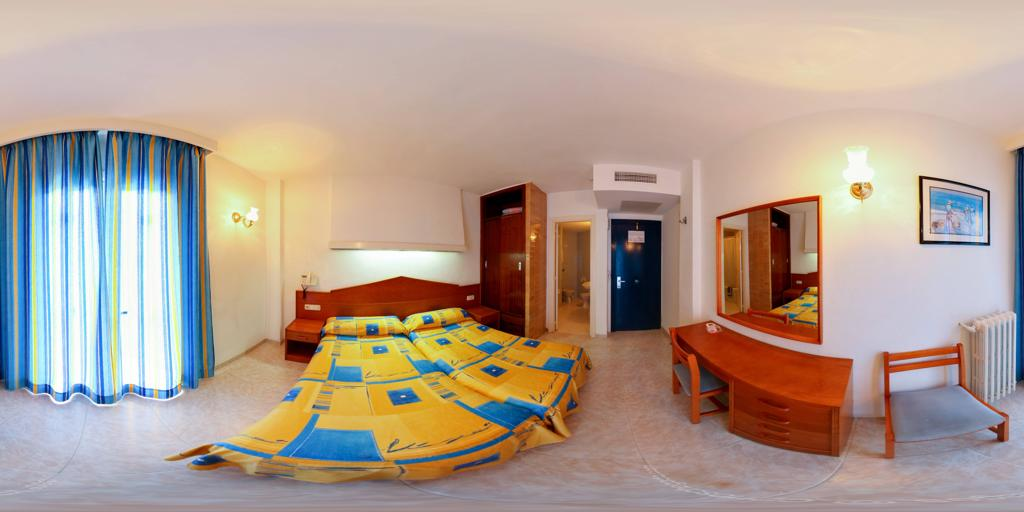
Referred object: the painting on the wall

Referred object: the wooden chair opposite the dressing table